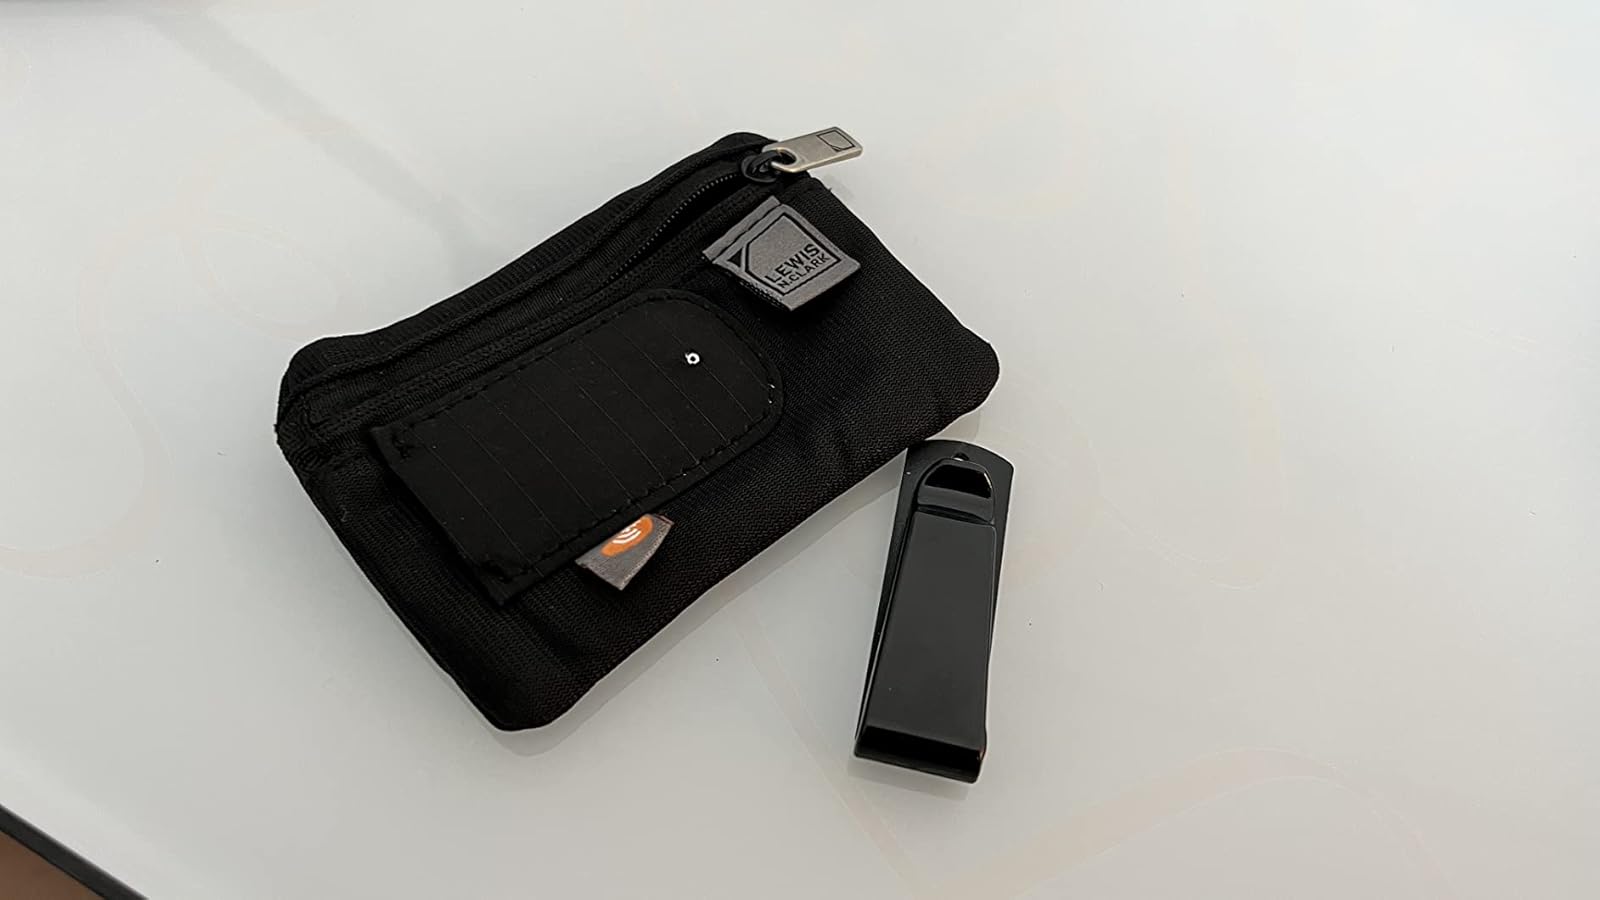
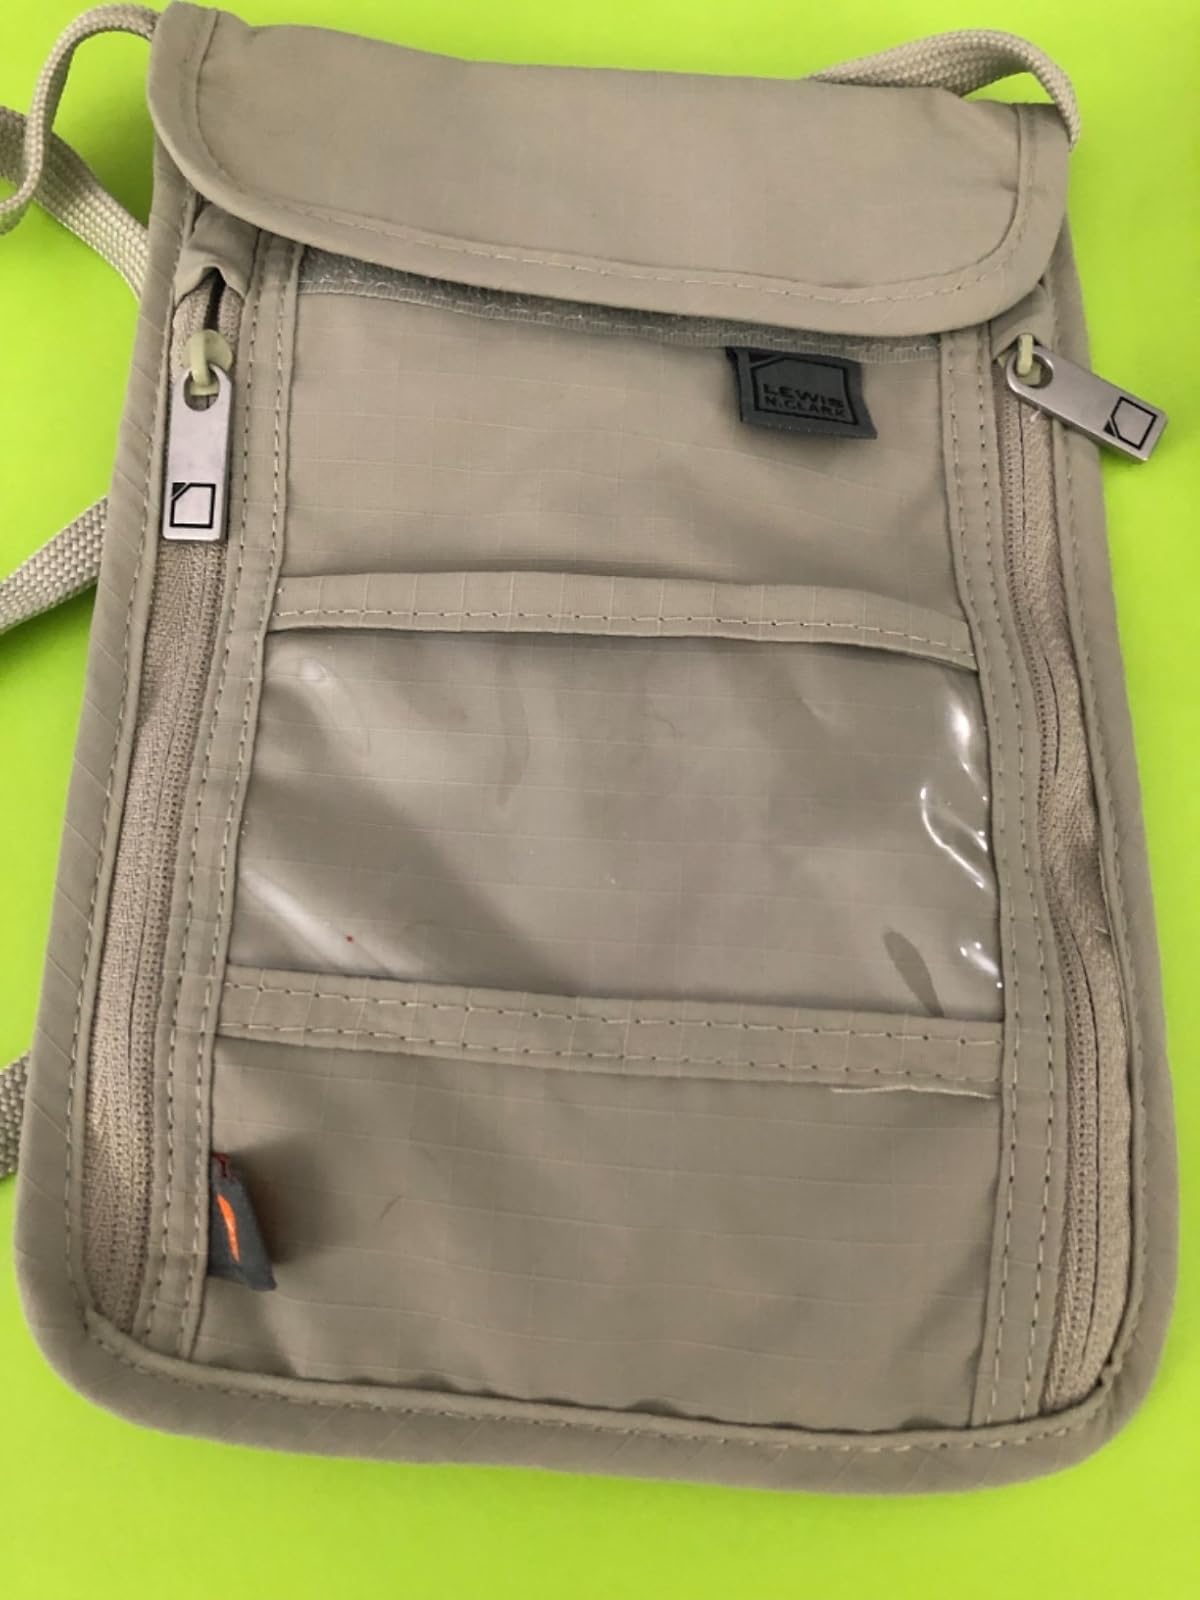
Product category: accessories_wallet
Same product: no